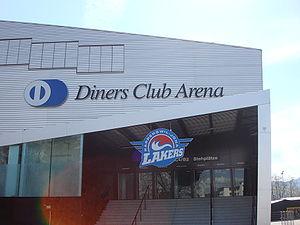
La St. Galler Kantonalbank Arena, est une patinoire de Suisse. Située sur le territoire de la commune saint-galloise de Rapperswil-Jona, c'est le domicile de l'équipe de hockey sur glace des SC Rapperswil-Jona Lakers.